Dire wolf

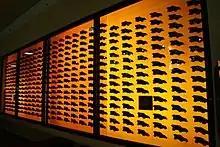
Display at the Page Museum of 404 dire wolf skulls found in the La Brea Tar Pits

In 1876, zoologist Joel Asaph Allen discovered the remains of "Canis mississippiensis" (Allen 1876) and associated these with "C.dirus" (Leidy 1858) and "Canis indianensis" (Leidy 1869). As so little was found of these three specimens, Allen thought it best to leave each specimen listed under its provisional name until more material could be found to reveal their relationship. In 1908 paleontologist John Campbell Merriam began retrieving numerous fossilized bone fragments of a large wolf from the Rancho LaBrea tar pits. By 1912 he had found a skeleton sufficiently complete to be able to formally recognize these and the previously found specimens under the name "C.dirus" (Leidy 1858). Because the rules of nomenclature stipulated that the name of a species should be the oldest name ever applied to it, Merriam therefore selected the name of Leidy's 1858 specimen, "C.dirus". In 1915 paleontologist Edward Troxell indicated his agreement with Merriam when he declared "C.indianensis" a synonym of "C.dirus". In 1918, after studying these fossils, Merriam proposed consolidating their names under the separate genus "Aenocyon" (from "ainos", 'terrible' and "cyon", 'dog') to become "Aenocyon dirus", but at that time not everyone agreed with this extinct wolf being placed in a new genus separate from the genus "Canis". "Canis ayersi" (Sellards 1916) and "Aenocyon dirus" (Merriam 1918) were recognized as synonyms of "C.dirus" by the paleontologist Ernest Lundelius in 1972. All of the above taxa were declared synonyms of "C.dirus" in 1979, according to the paleontologist Ronald M. Nowak. However, Hill et al. (2025) examined the taxonomic history of "C. mississippiensis" and directly compared the bones attributed to "C. mississippiensis" with those of the Pleistocene gray wolf ("Canis lupus") and the dire wolf ("Aenocyon dirus"), reaching a conclusion that "C. mississippiensis" is most likely synonymous with "C. lupus".